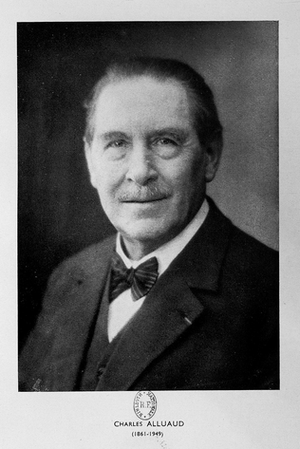
Portrait de Charles Alluaud
Charles Alluaud est un explorateur français, dernier grand voyageur naturaliste pour le Muséum national d'histoire naturelle à Paris et un entomologiste français, né le 4 mai 1861 à Limoges et mort le 12 décembre 1949 à Crozant dans le département de la Creuse.